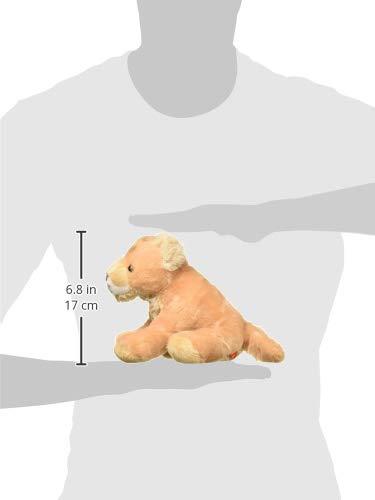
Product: Wild Republic Lion Baby Plush, Stuffed Animal, Plush Toy, Gifts for Kids, Cuddlekins 8 Inches
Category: Toys & Games | Stuffed Animals & Plush Toys | Stuffed Animals & Teddy Bears
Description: Wild Republic Zoo animal plush will be sure to put a smile on you and your loved one's faces.
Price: $9.99
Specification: ProductDimensions:6x4x8inches|ItemWeight:3.2ounces|ShippingWeight:3.2ounces(Viewshippingratesandpolicies)|ASIN:B00705WS6M|Itemmodelnumber:10840|Manufacturerrecommendedage:0monthsandup